Independent Albania

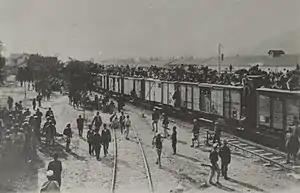
Albanian rebels capturing Skopje in August 1912

Until September 1912, the Ottoman government intentionally kept Albanians divided within four ethnically heterogeneous vilayets to prevent Albanian national unification. The reforms introduced by the Young Turks provoked the Albanian Revolt of 1912 which lasted from January to August 1912. In January 1912, Hasan Prishtina, Albanian deputy in the Ottoman parliament, publicly warned members of the parliament that the policy of the Young Turks' government would lead to a revolution in Albania. The Albanian revolt was successful and until August 1912 rebels managed to gain control over whole Kosovo vilayet (including Novi Pazar, Sjenica, Pristina and even Skopje), a part of the Scutari Vilayet (including Elbasan, Përmet and Leskovik), Konitsa in Janina Vilayet and Debar in Monastir Vilayet. The Ottoman government ended the Albanian revolt on 4 September 1912 by accepting all demands related to establishing an unified autonomous system of administration and justice for Albanians within one vilayet—the Albanian vilayet.